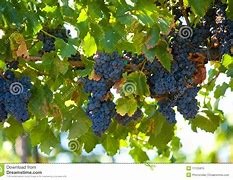
Label: grape